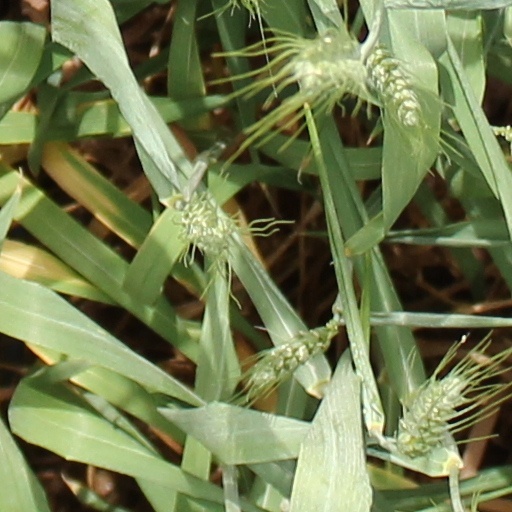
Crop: wheat